Germain Sée

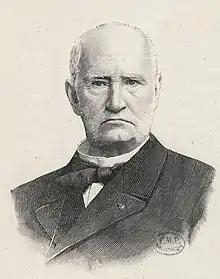
Germain Sée

Germain Sée (February 6, 1818 – May 12, 1896) was a French clinician who was a native of Ribeauvillé, Haut-Rhin.